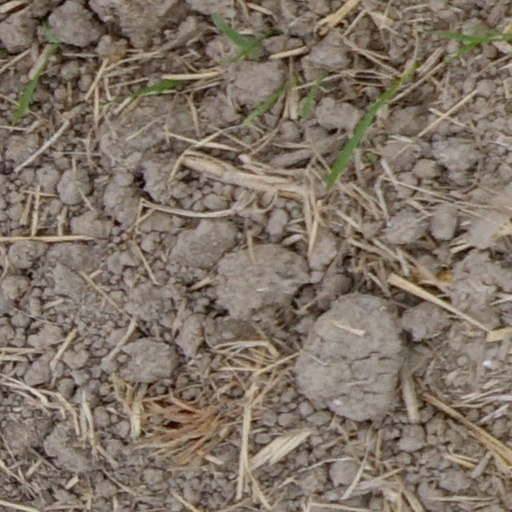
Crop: wheat